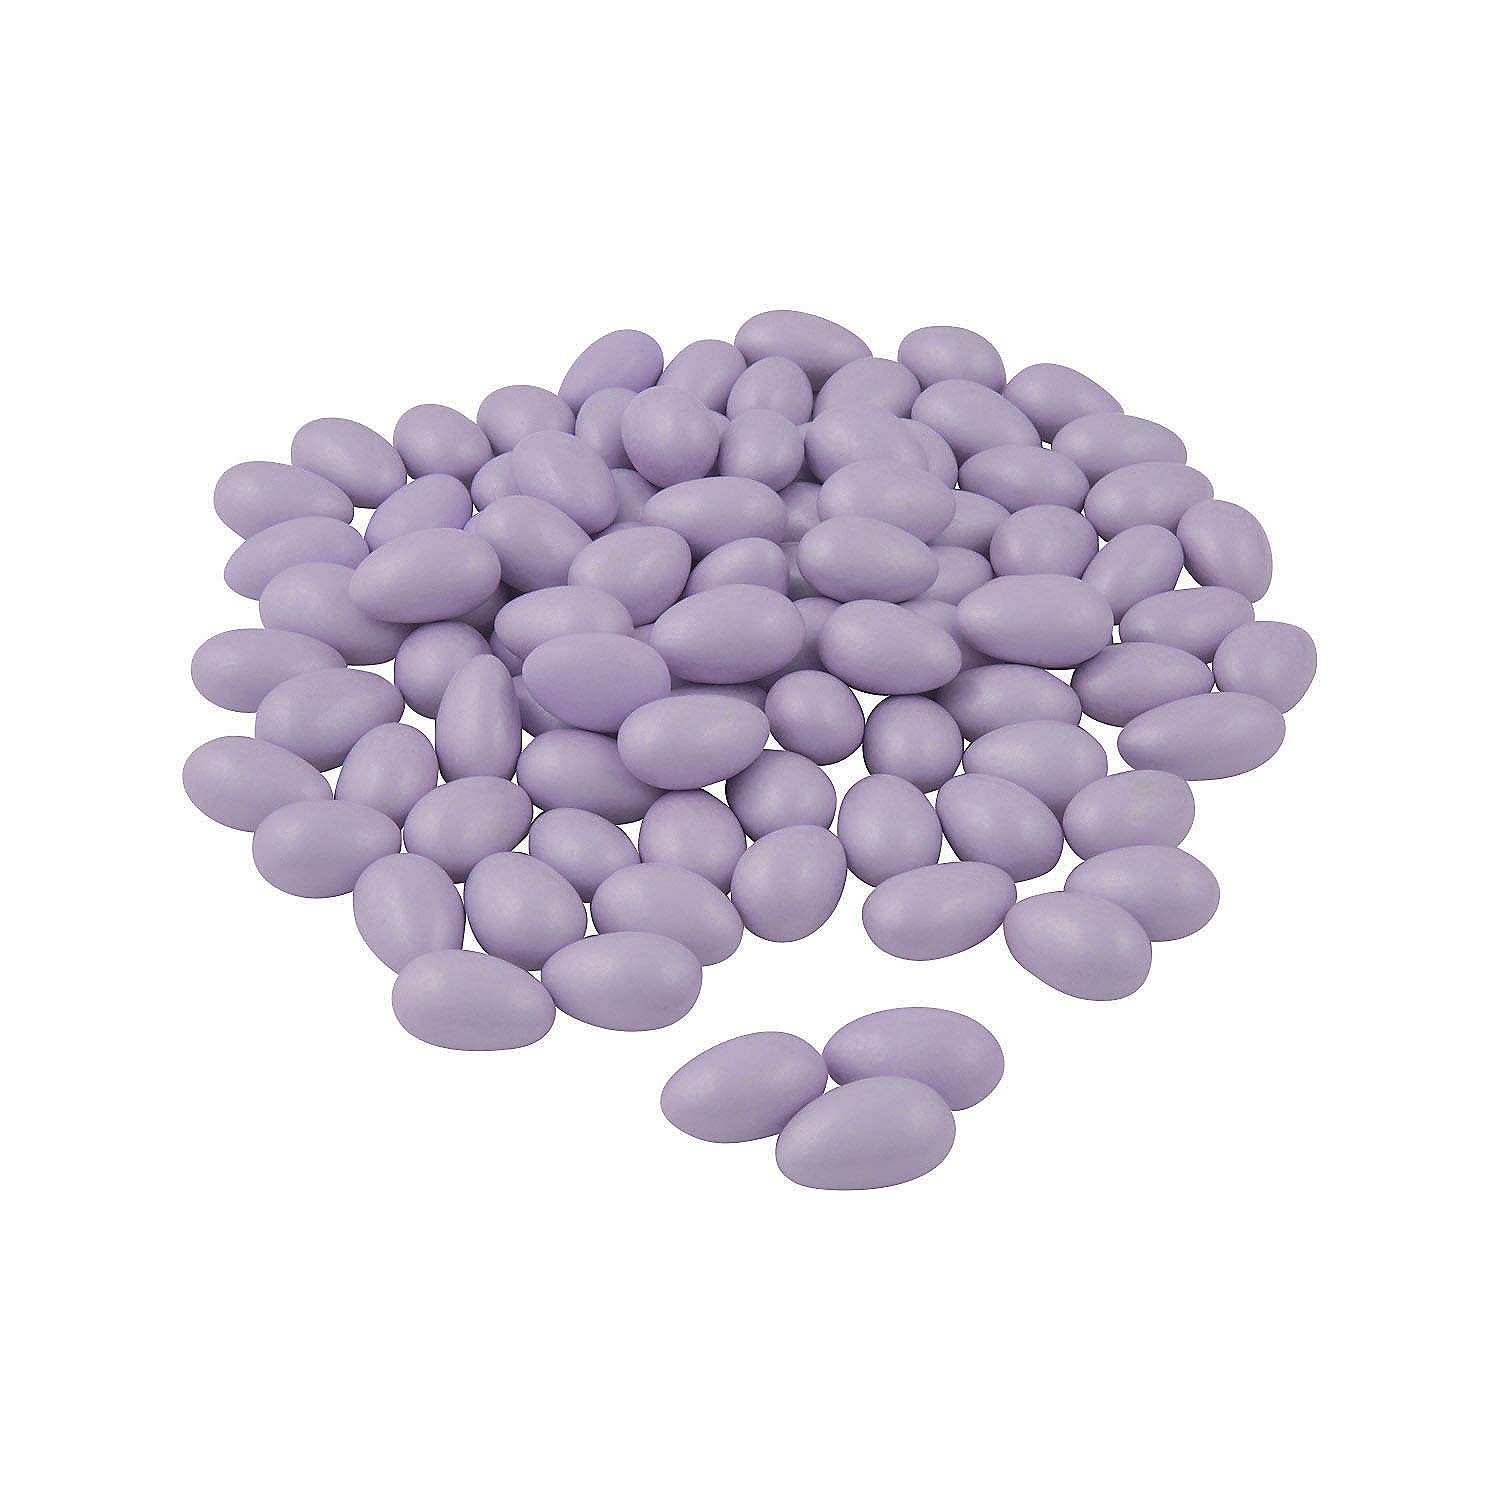
Item Name: Jordan Almonds (1 pound bulk bag) Delicious Candy Nuts for Parties, Weddings and more (Light Purple/Lilac)
Bullet Point 1: A sweet choice for wedding favors, these classic, delicious Jordan almonds are fun to match with your wedding colors.
Bullet Point 2: Large, plump almonds are encased in a hard candy coating for a timeless, stylish sweet treat with an elegant twist.
Bullet Point 3: 1 pound bag. Approx. 113 pcs.
Bullet Point 4: Add these chic treats to your dessert display or pop them in small bags to create the ultimate in easy party goodies.
Bullet Point 5: Made in the USA. Dairy free.
Product Description: Make your candy buffet colorful! A sweet choice for wedding favors, these classic, delicious Jordan almonds are fun to match with your wedding colors. Large, plump almonds are encased in a hard candy coating for a timeless, stylish sweet treat with an elegant twist. Add these chic treats to your dessert display or pop them in small bags to create the ultimate in easy party goodies. (Approx. 113 pcs. per unit) Total wt., 1 lb.
Value: 16.0
Unit: Ounce

Price: 26.67